Eric Turner (American football)

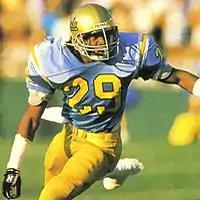
Turner with the UCLA Bruins

Eric Ray Turner (September 20, 1968 – May 28, 2000) was an American professional football player who was a safety for the Cleveland Browns, Baltimore Ravens and Oakland Raiders in the National Football League (NFL). He played college football for the UCLA Bruins, earning All-American honors in 1990. Turner was selected by Cleveland with the second overall pick of the 1991 NFL draft, making him the highest drafted safety and highest drafted defensive back in modern NFL history. He died of stomach cancer at the age of 31.